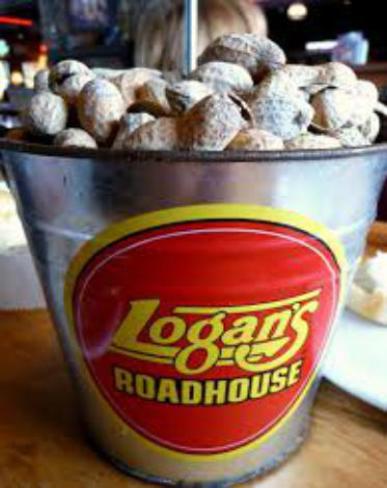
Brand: logan's roadhouse
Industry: Food